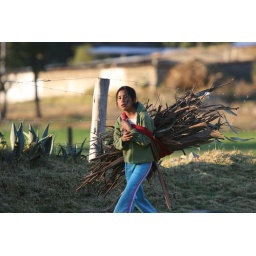
This little girl passed by on her way home with her daily collection for the fire.